International Network Working Group

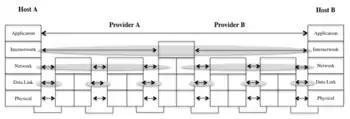
The Internet architecture as seen by the INWG.

Two competing proposals had evolved, the early Transmission Control Program (TCP), originally proposed by Kahn and Cerf, and the CYCLADES transport station (TS) protocol, proposed by Pouzin, Zimmermann and Elie. There were two sticking points: whether there should be fragmentation of datagrams (as in TCP) or standard-sized datagrams (as in TS); and whether the data flow was an undifferentiated stream or maintained the integrity of the units sent. These were not major differences. After "hot debate", McKenzie proposed a synthesis in December 1974, "Internetwork Host-to-Host Protocol" (INWG 74), which he refined the following year with Cerf, Scantlebury and Zimmerman (INWG 96).